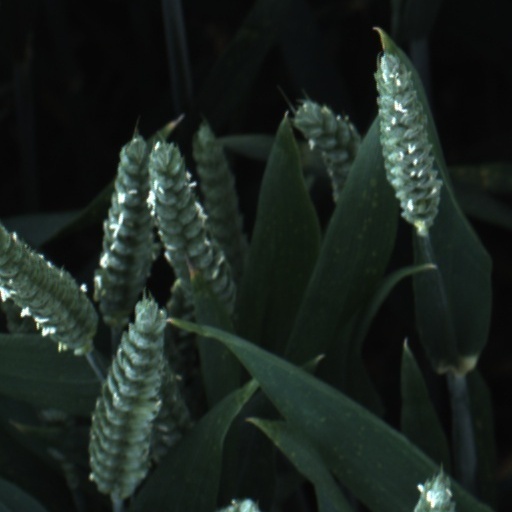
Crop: wheat